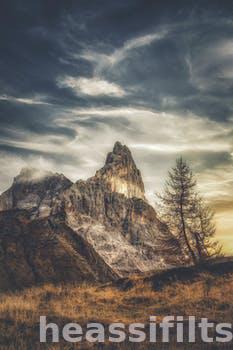
Label: Watermark